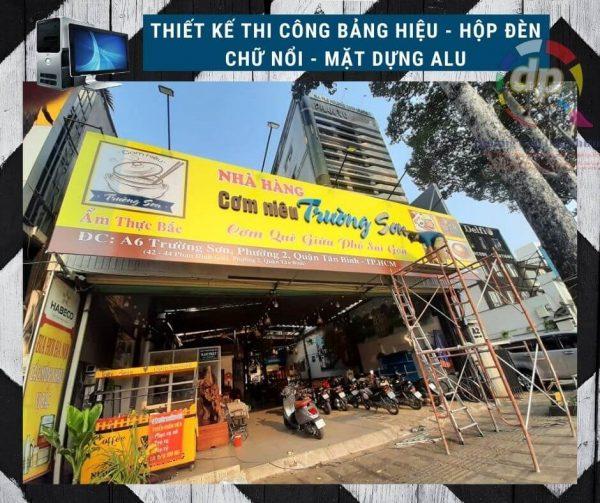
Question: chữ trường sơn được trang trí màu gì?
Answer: chữ trường sơn được trang trí màu xanh dương